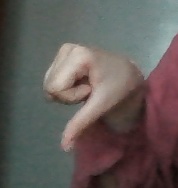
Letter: waw